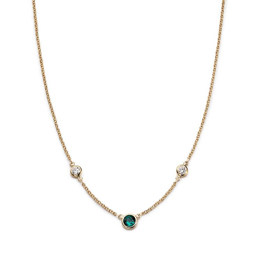
® color by the necklace in gold with diamonds and an emerald .